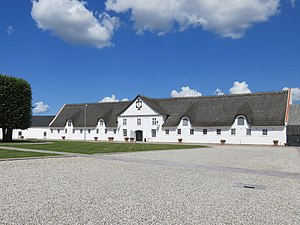
Favrholm (gård)
Favrholm set fra gårdspladsen
Favrholm er en hovedgård ved Hillerød i Frederiksborg Slotssogn, Lynge-Frederiksborg Herred, Frederiksborg Amt, som oprindeligt var knyttet til Hillerødsholm. Gården har givet navn til en ny bydel under opførelse.